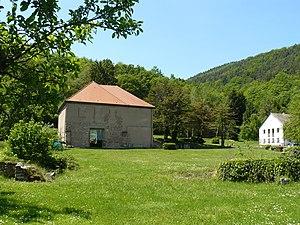
Le Nartheix et la ferme ""Der Bauernhoff"""
L'abbaye de Marbach est un ancien prieuré d'Alsace occupé depuis le XIIᵉ siècle par des chanoines réguliers de saint Augustin. Cette célèbre abbaye fut plus tard la maison mère de plusieurs autres établissements monastiques fondés dans le Haut-Rhin, en Allemagne et en Suisse. Elle se trouve sur un terrain élevé au-dessus des communes d'Obermorschwihr et de Vœgtlinshoffen et fut vendue en 1791 au cours de la Révolution française. Son nouveau propriétaire fit pratiquement démolir entièrement les bâtiments de l'abbaye entre 1791 et 1806. Les deux tours de l'église sont démolies à leur tour en 1830. Seuls quelques vestiges subsistent encore de nos jours dont le narthex et la ferme.